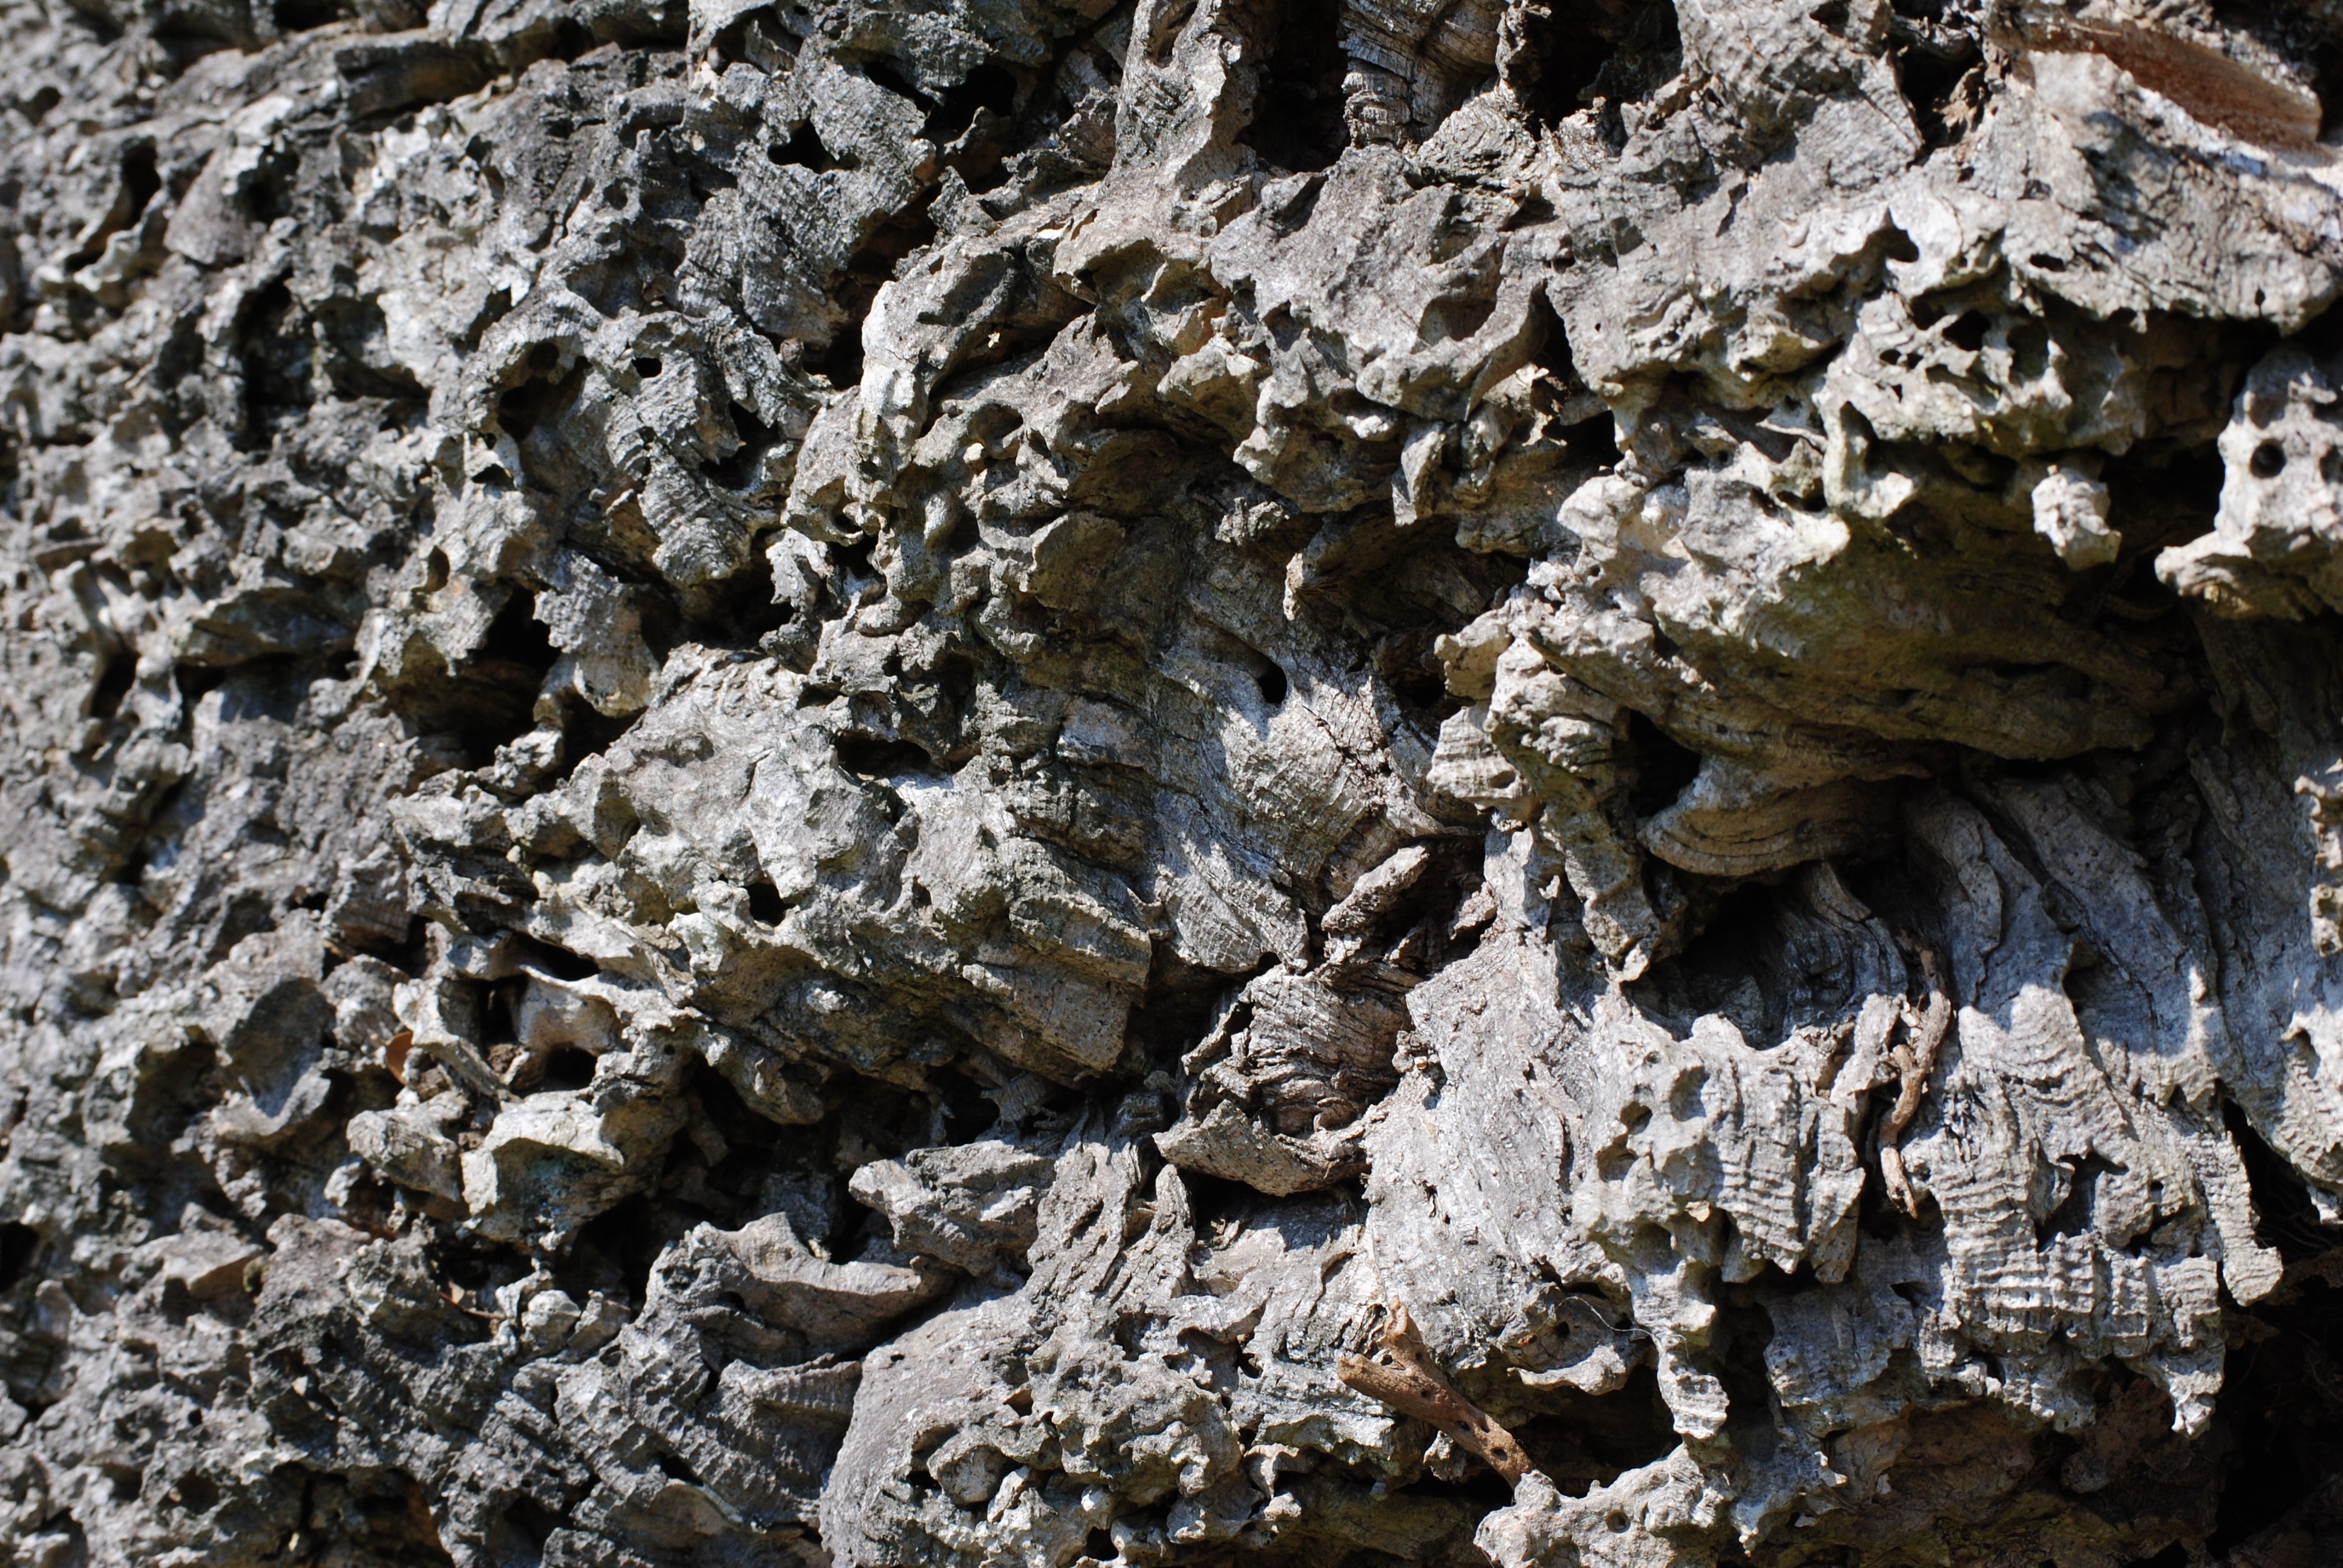
landscape, tree, nature, outdoor, rock, wood, texture, old, bark, formation, rural, natural, industry, material, cork, geology, wooden, peeled, igneous rock